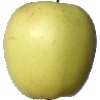
Label: Apple Golden 2